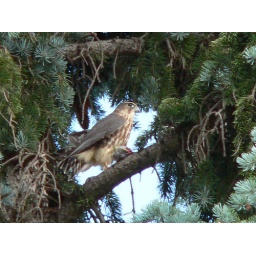
bird in tree